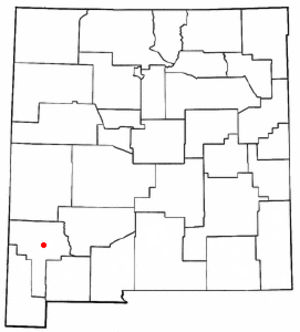
Silver City (New Mexico)
Silver Citys beliggenhed i New Mexico
Silver City er en amerikansk by og administrativt centrum i det amerikanske county Grant County, i staten New Mexico. I 2000 havde byen et indbyggertal på 10.545.